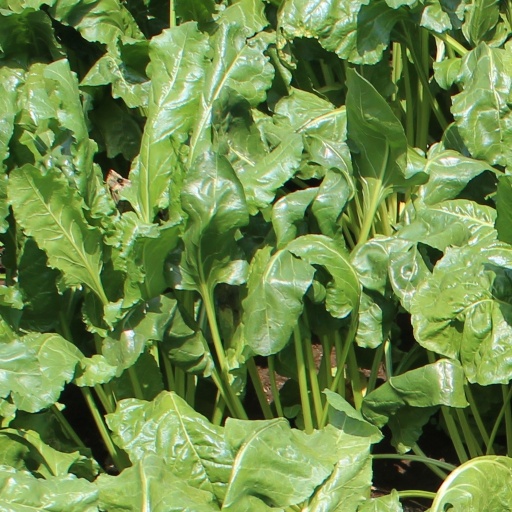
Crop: sugar beet